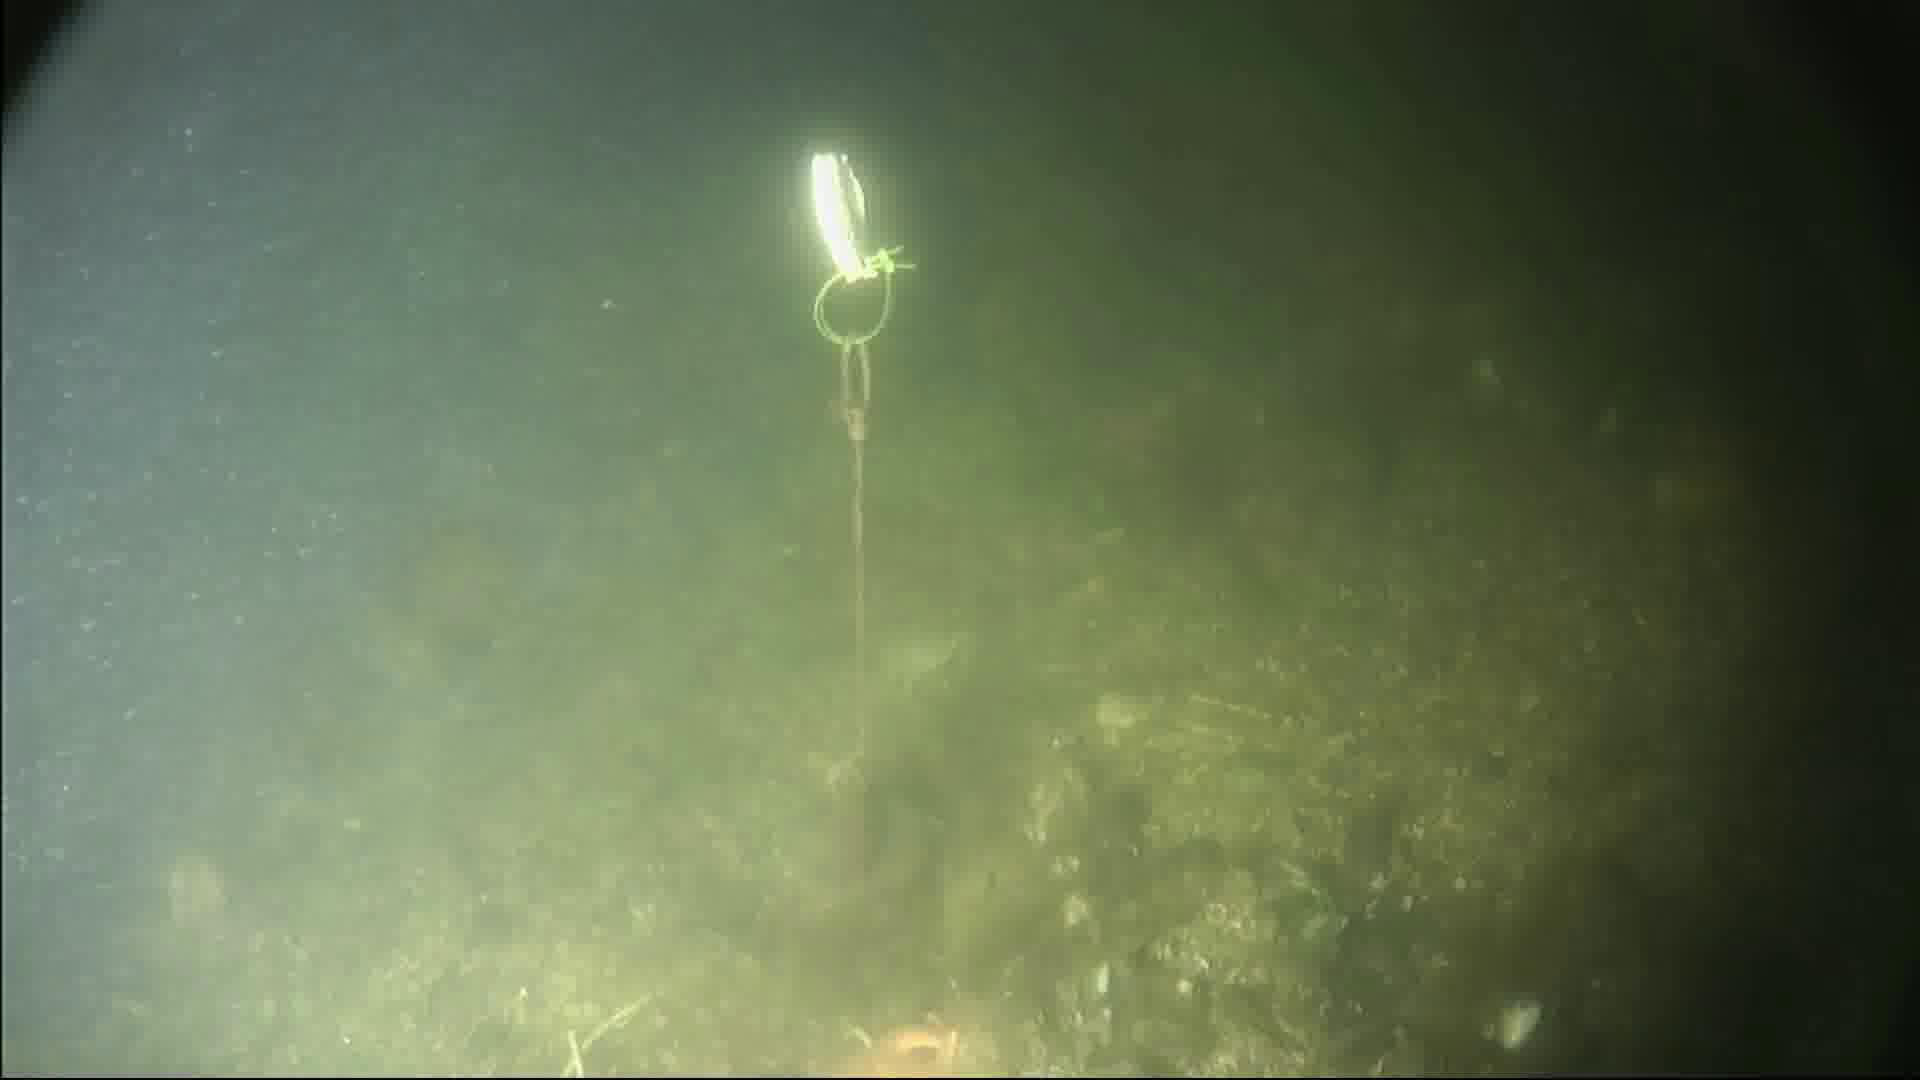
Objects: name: starfish
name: crab